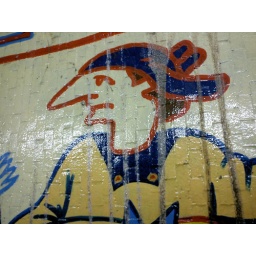
In an underpass underneath newmarket road roundabout lies the cambridge Bayeux wall painting.2010-10-15